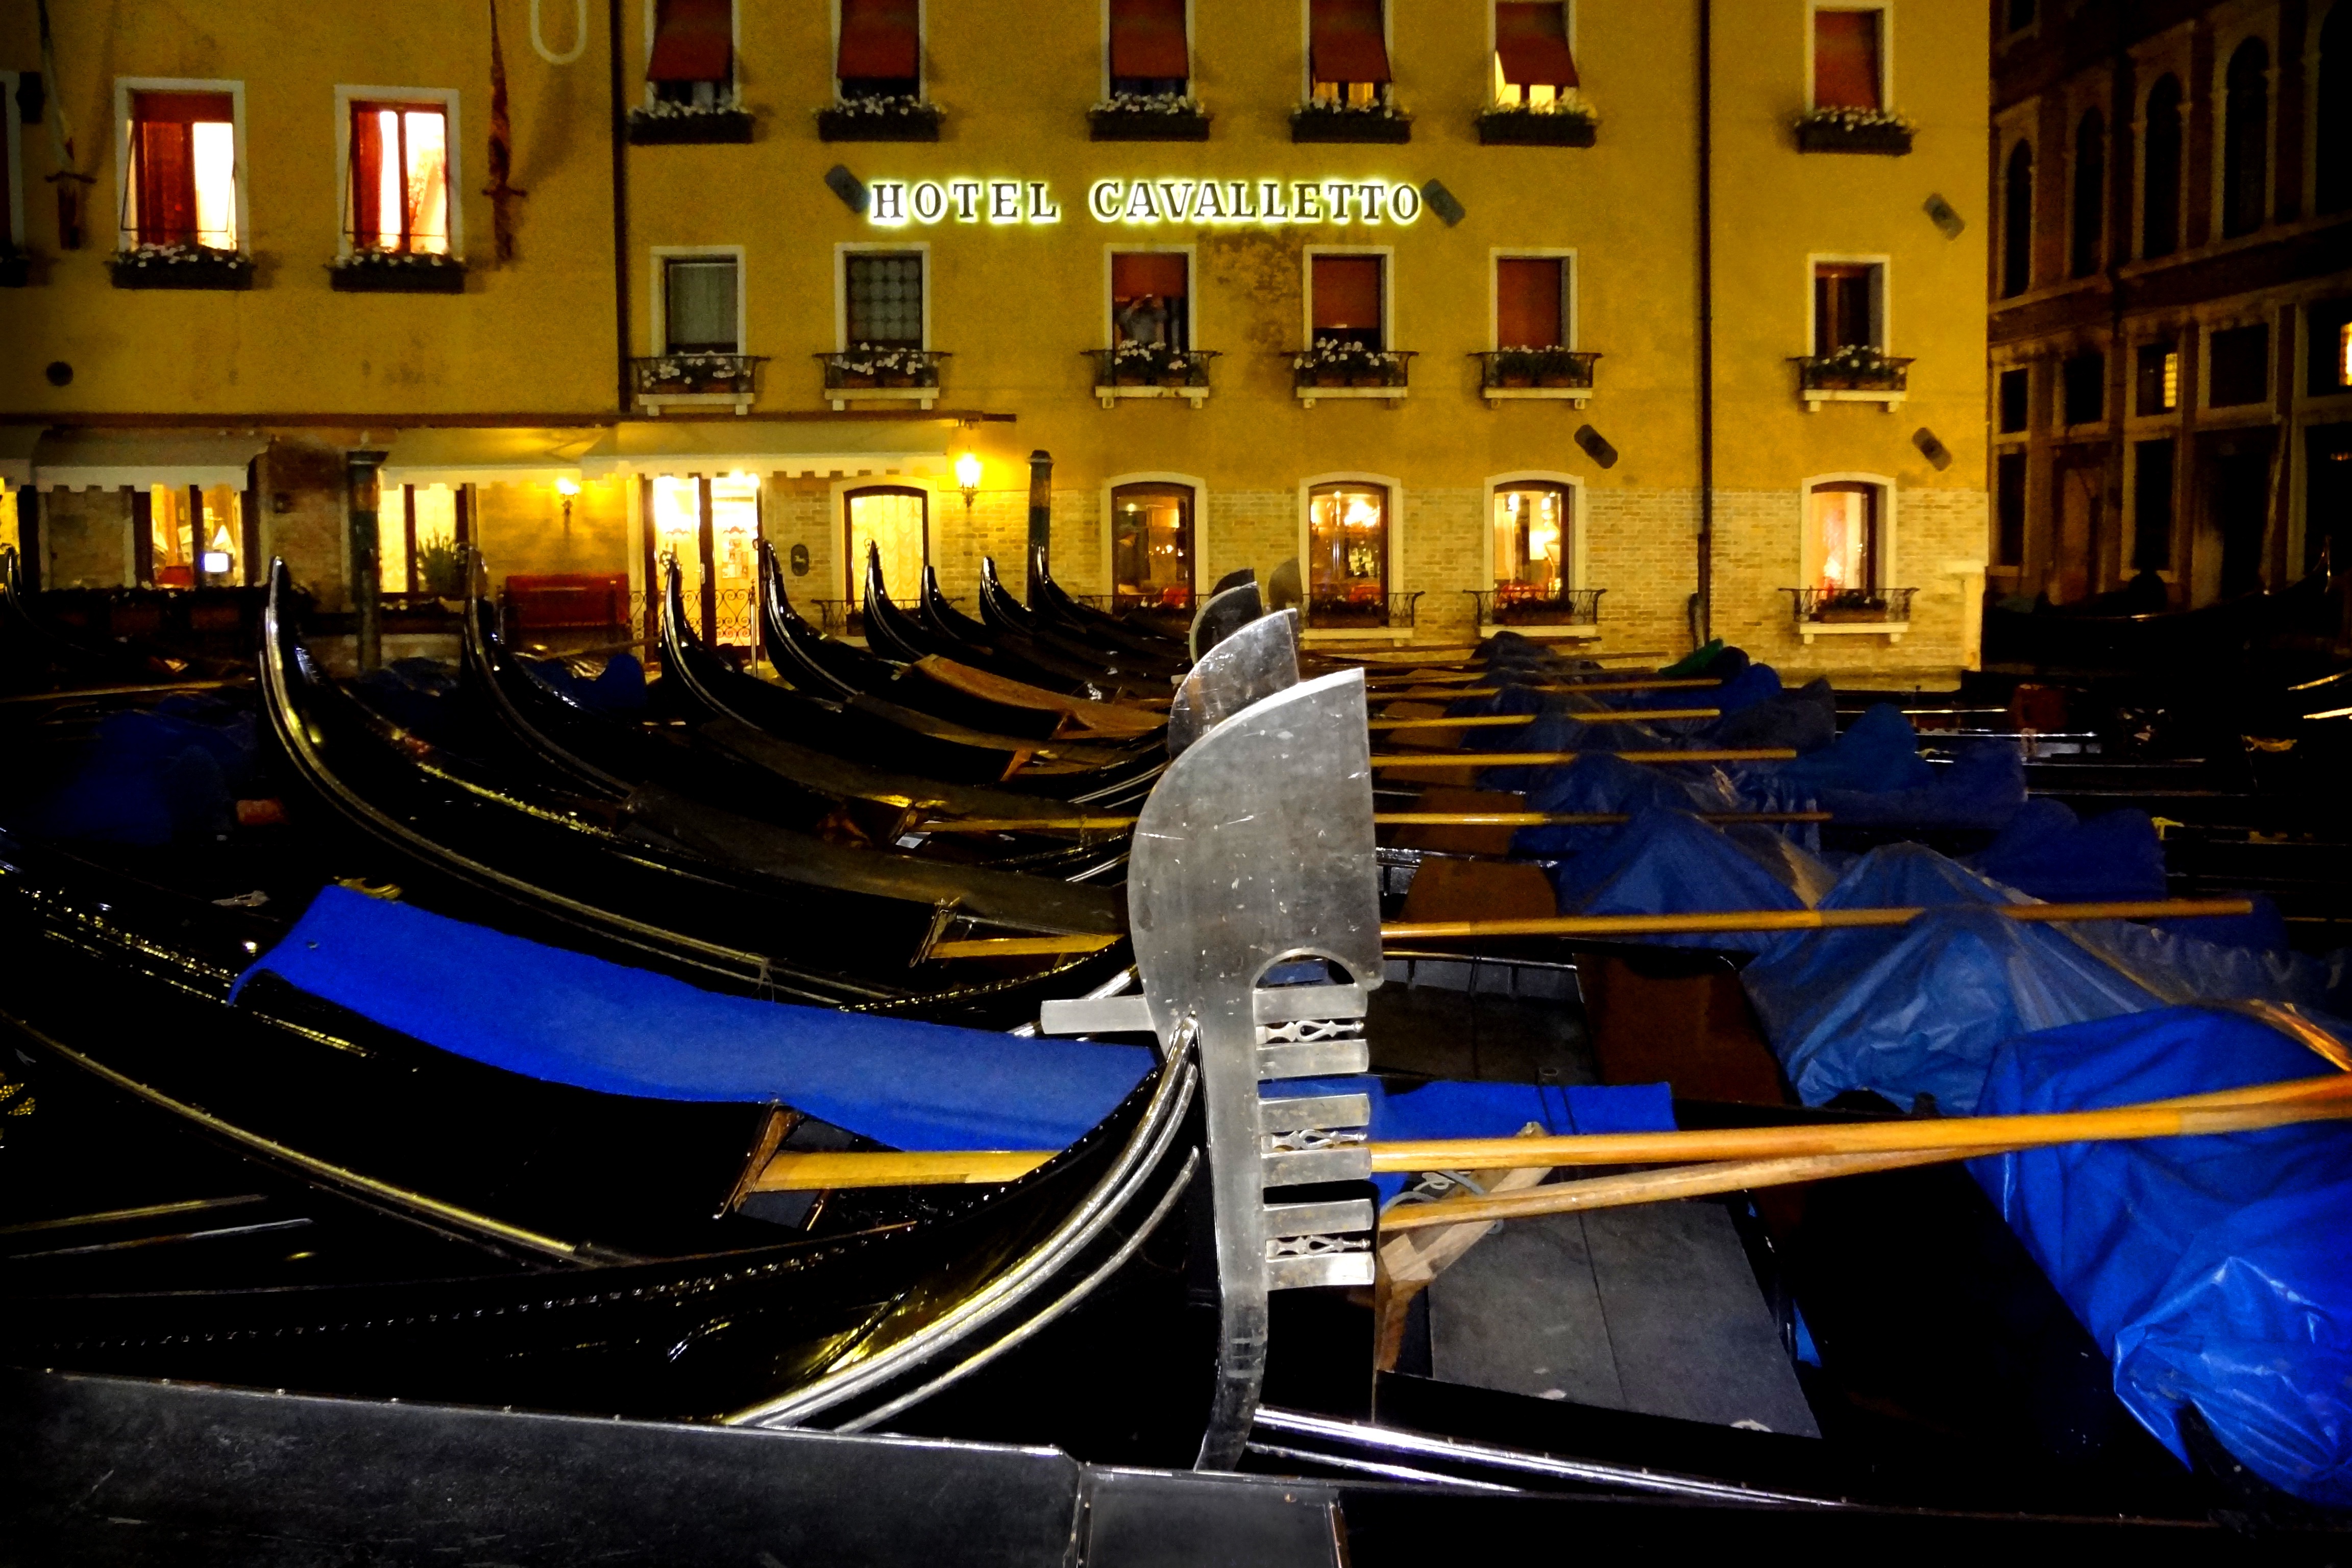
boat, night, evening, reflection, vehicle, italy, venice, gondola, watercraft, gondola's